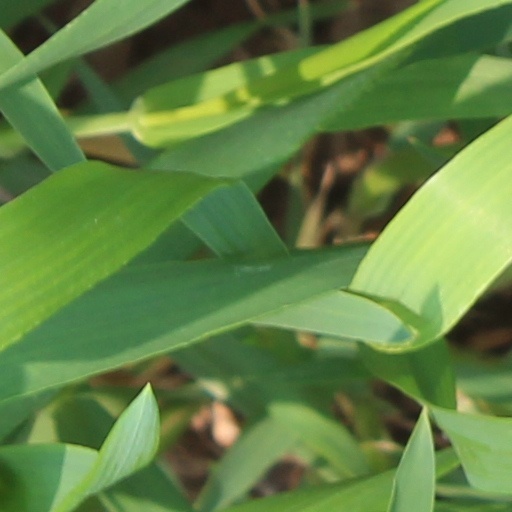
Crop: wheat